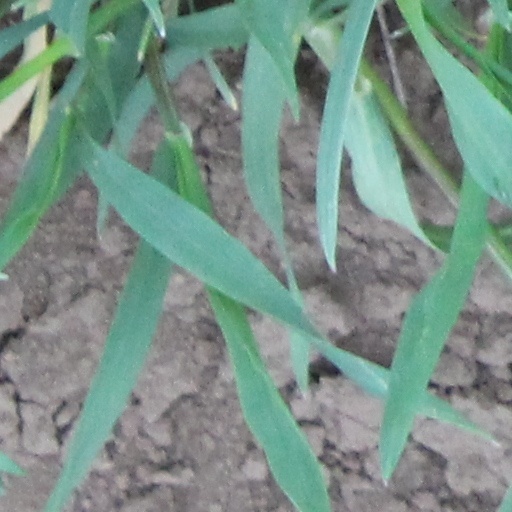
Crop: wheat